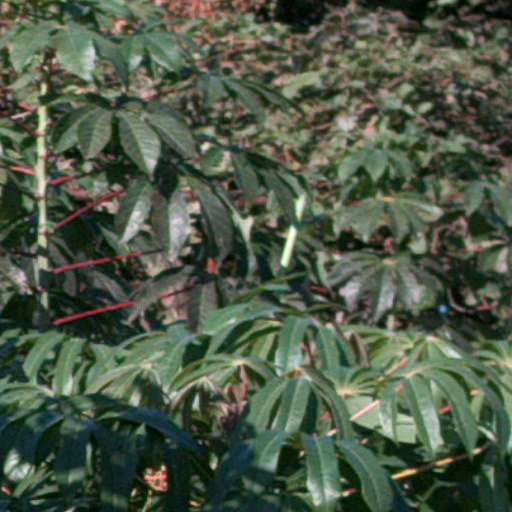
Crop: cassava